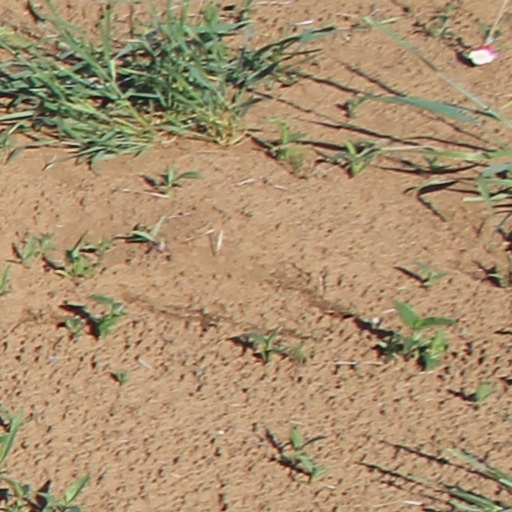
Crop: wheat